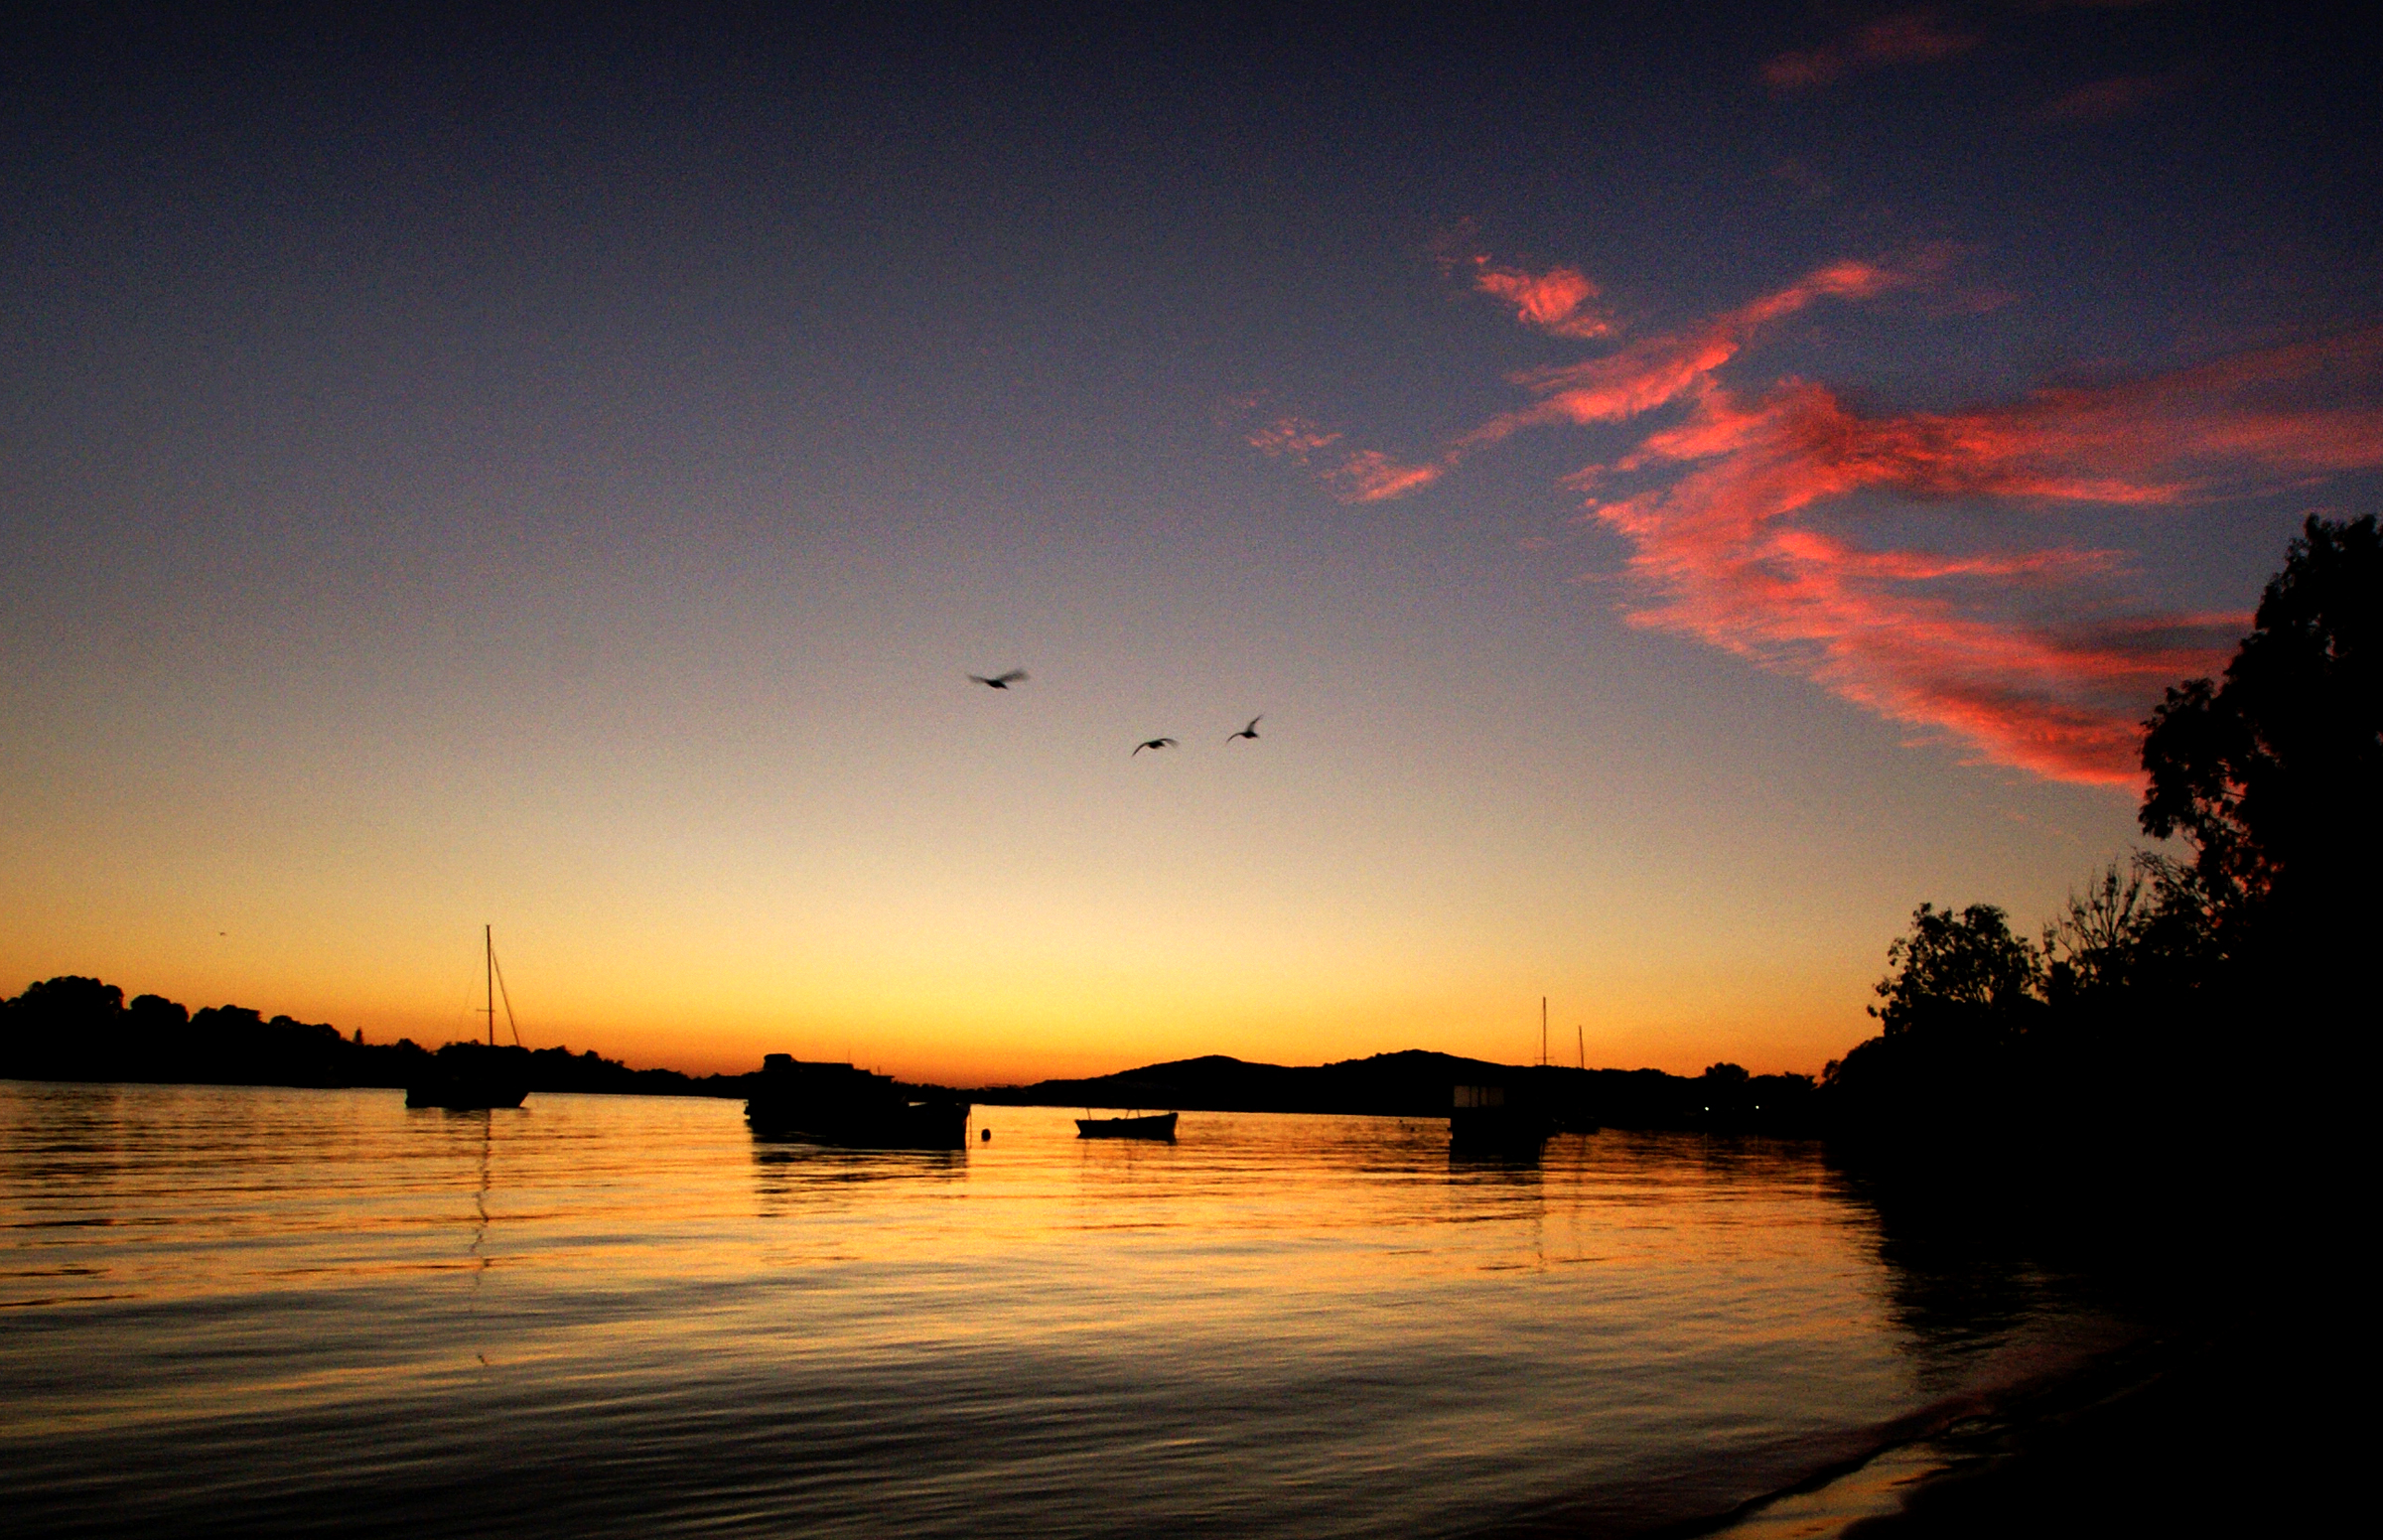
sea, nature, horizon, cloud, sky, sun, sunrise, sunset, sunlight, morning, dawn, dusk, evening, reflection, publicdomain, noosa, sonydslra300, afterglow